Kathleen Parbury

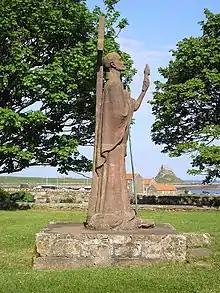
"St Aidan", 1958, Lindisfarne

Parbury was born at Borehamwood in Hertfordshire and, between 1920 and 1924, studied at the Slade School of Fine Art in London where her teachers included the sculptor James Havard Thomas. Parbury went on produce portrait works and figures, mainly working in bronze, but also other materials. Among her portrait sculptures are figures of Field Marshal Sir Gerald Templer, Sir Vivian Fuchs and Dame Sybil Thorndike.